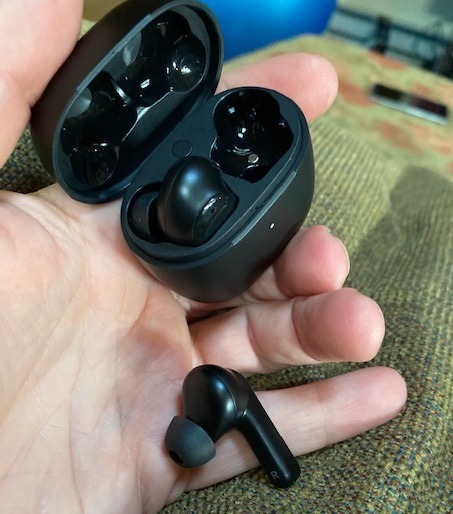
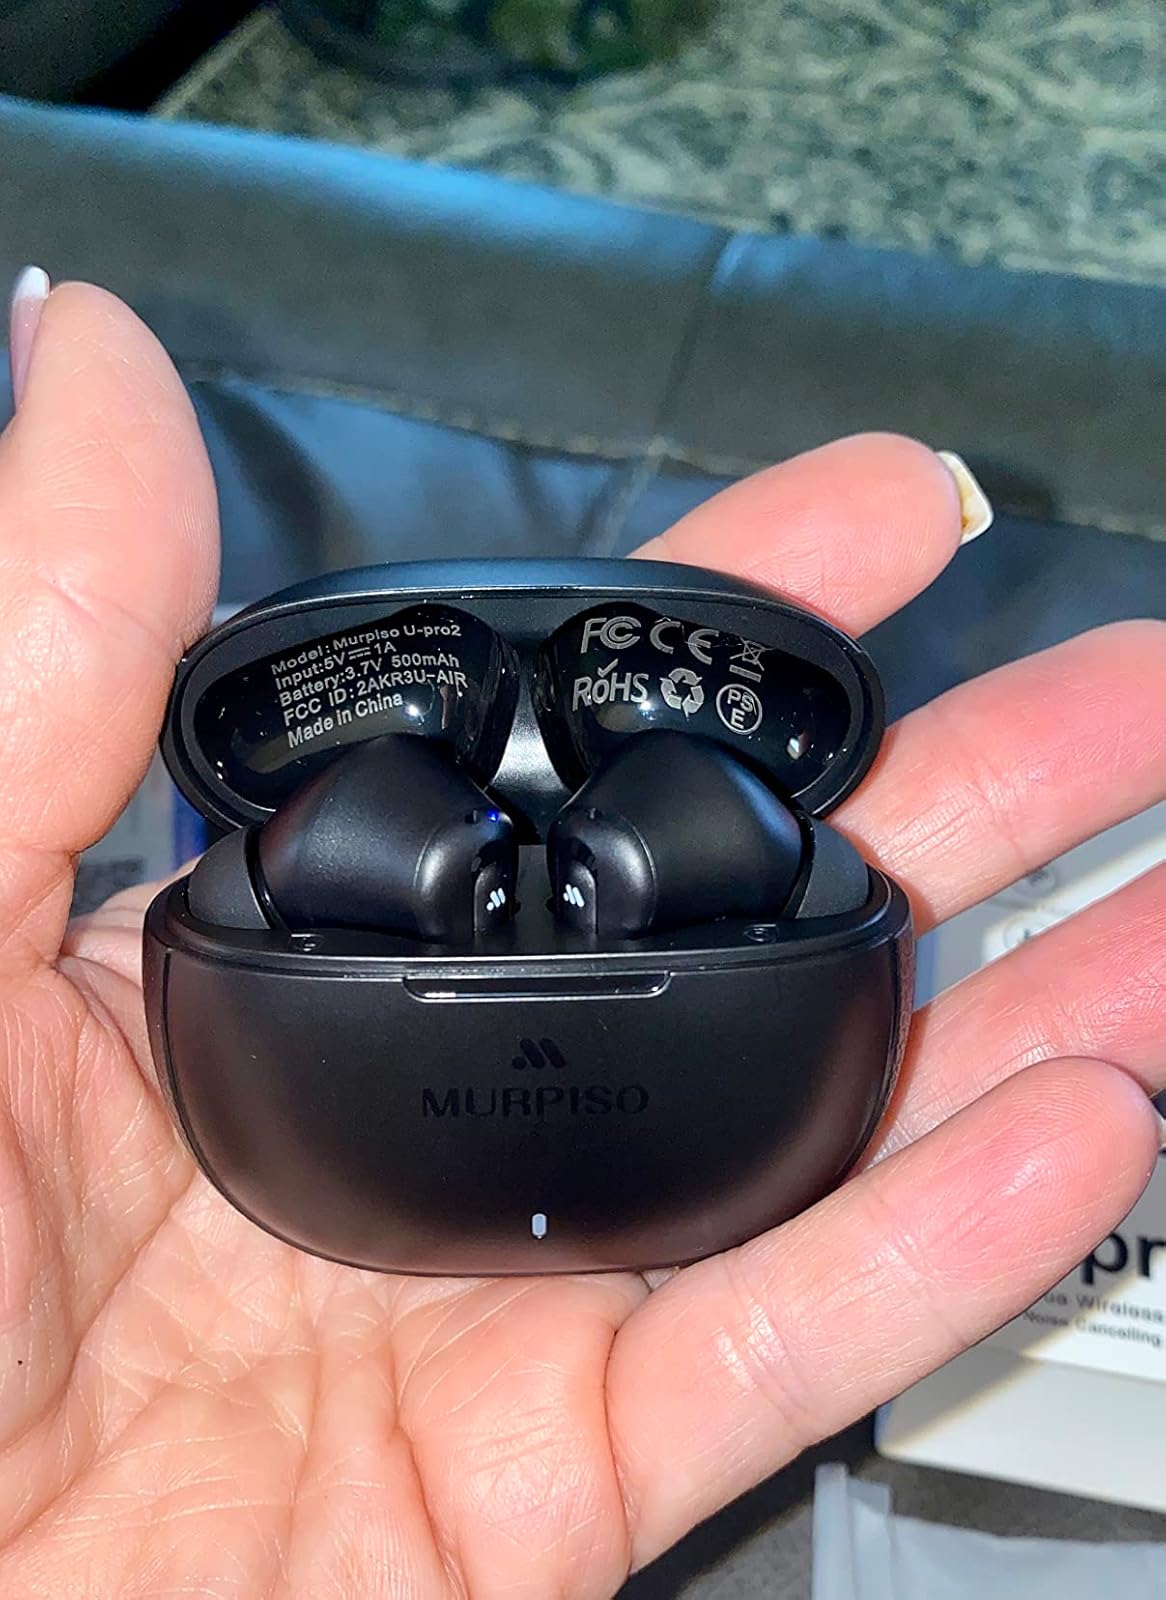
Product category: earbuds
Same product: no